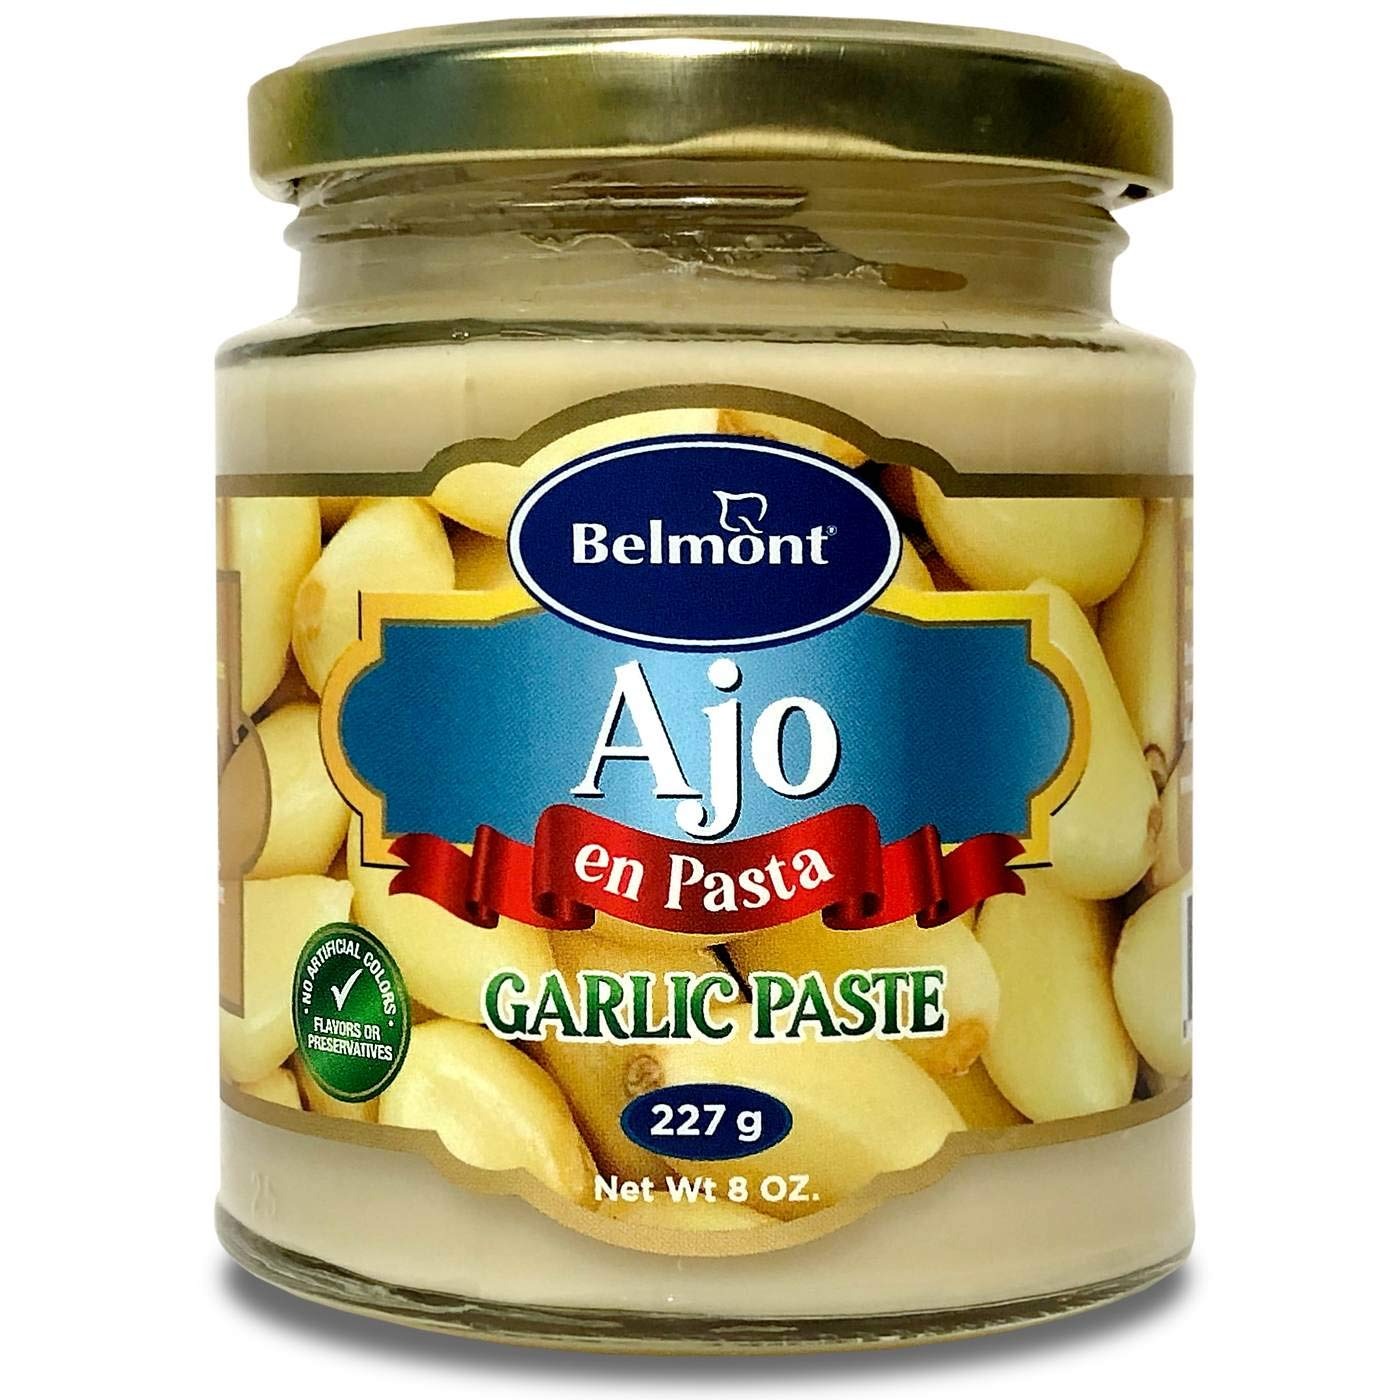
Item Name: Belmont Natural Products Garlic Paste 8oz, Ajo en Pasta 227g
Bullet Point 1: No artificial Color, flavors or preservatives
Bullet Point 2: 8 oz net weight
Bullet Point 3: Imported from Peru, expiration date can be stamped in spanish format, dd/mm/yy
Value: 8.0
Unit: Fl Oz

Price: 11.97